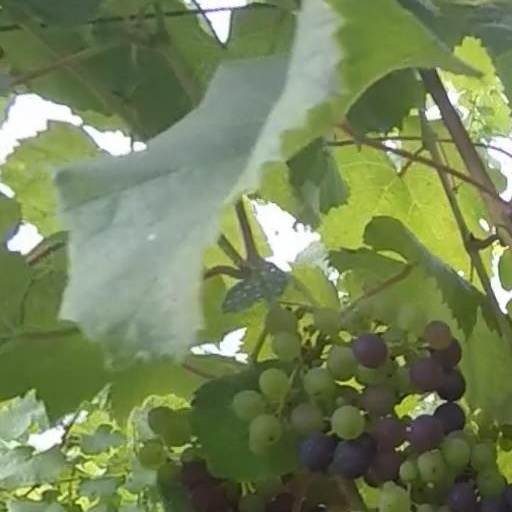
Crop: grape